Canal Road, Hong Kong

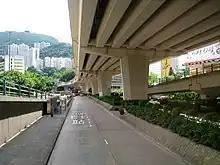
Underneath Canal Road Flyover in August 2008

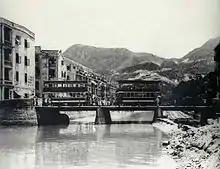
Trams crossing Bowrington Canal in the 1920s

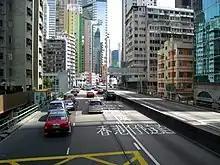
Traffic on Canal Road Flyover in August 2008

Canal Road East, Canal Road West and the Canal Road Flyover are important roads in the Wan Chai District of Hong Kong Island, between the areas of East Point near Causeway Bay, and Morrison Hill near Wan Chai.